Cryptodidymosphaerites

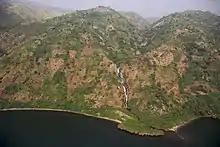
Virunga Mountains over Lake Edward

The Princeton chert preserves an aquatic system with silica rich slow moving waters which was likely a peat fen ecosystem. While other fossil producing areas of the Allenby Formation are likely the product of deep water deposition and diatomite sedimentation, the chert layers originate from shallow waters, as evidenced by plant and animal fossils. The Okanagan Highland sites, such as the Princeton chert represent upland lake systems that were surrounded by a warm temperate ecosystem with nearby volcanism. The highlands likely had a mesic upper microthermal to lower mesothermal climate, in which winter temperatures rarely dropped low enough for snow, and which were seasonably equitable. The Okanagan Highlands paleoforest surrounding the lakes have been described as precursors to the modern temperate broadleaf and mixed forests of Eastern North America and Eastern Asia. Based on the fossil biotas the lakes were higher and cooler than the coeval coastal forests preserved in the Puget Group and Chuckanut Formation of Western Washington, which are described as lowland tropical forest ecosystems. Estimates of the paleoelevation range between higher than the coastal forests. This is consistent with the paleoelevation estimates for the lake systems, which range between , which is similar to the modern elevation , but higher.